Battle of Buna–Gona

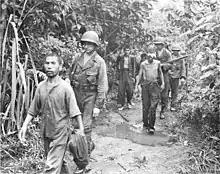
Emaciated Japanese prisoners being led to the rear for questioning.

The problem of the forward positions on the main track was resolved by the Japanese withdrawing over the next two nights (commencing 12 January) and the positions were occupied by the evening of the 14th. The 18th Brigade quickly advanced on Cape Killerton and then Sanananda. A link was established with the 32nd Division at Giruwa on 21 January. The battle concluded on 22 January, but there were still many Japanese roaming the area.